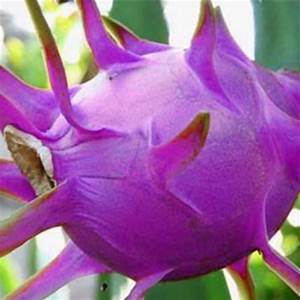
Label: Dragonfruit